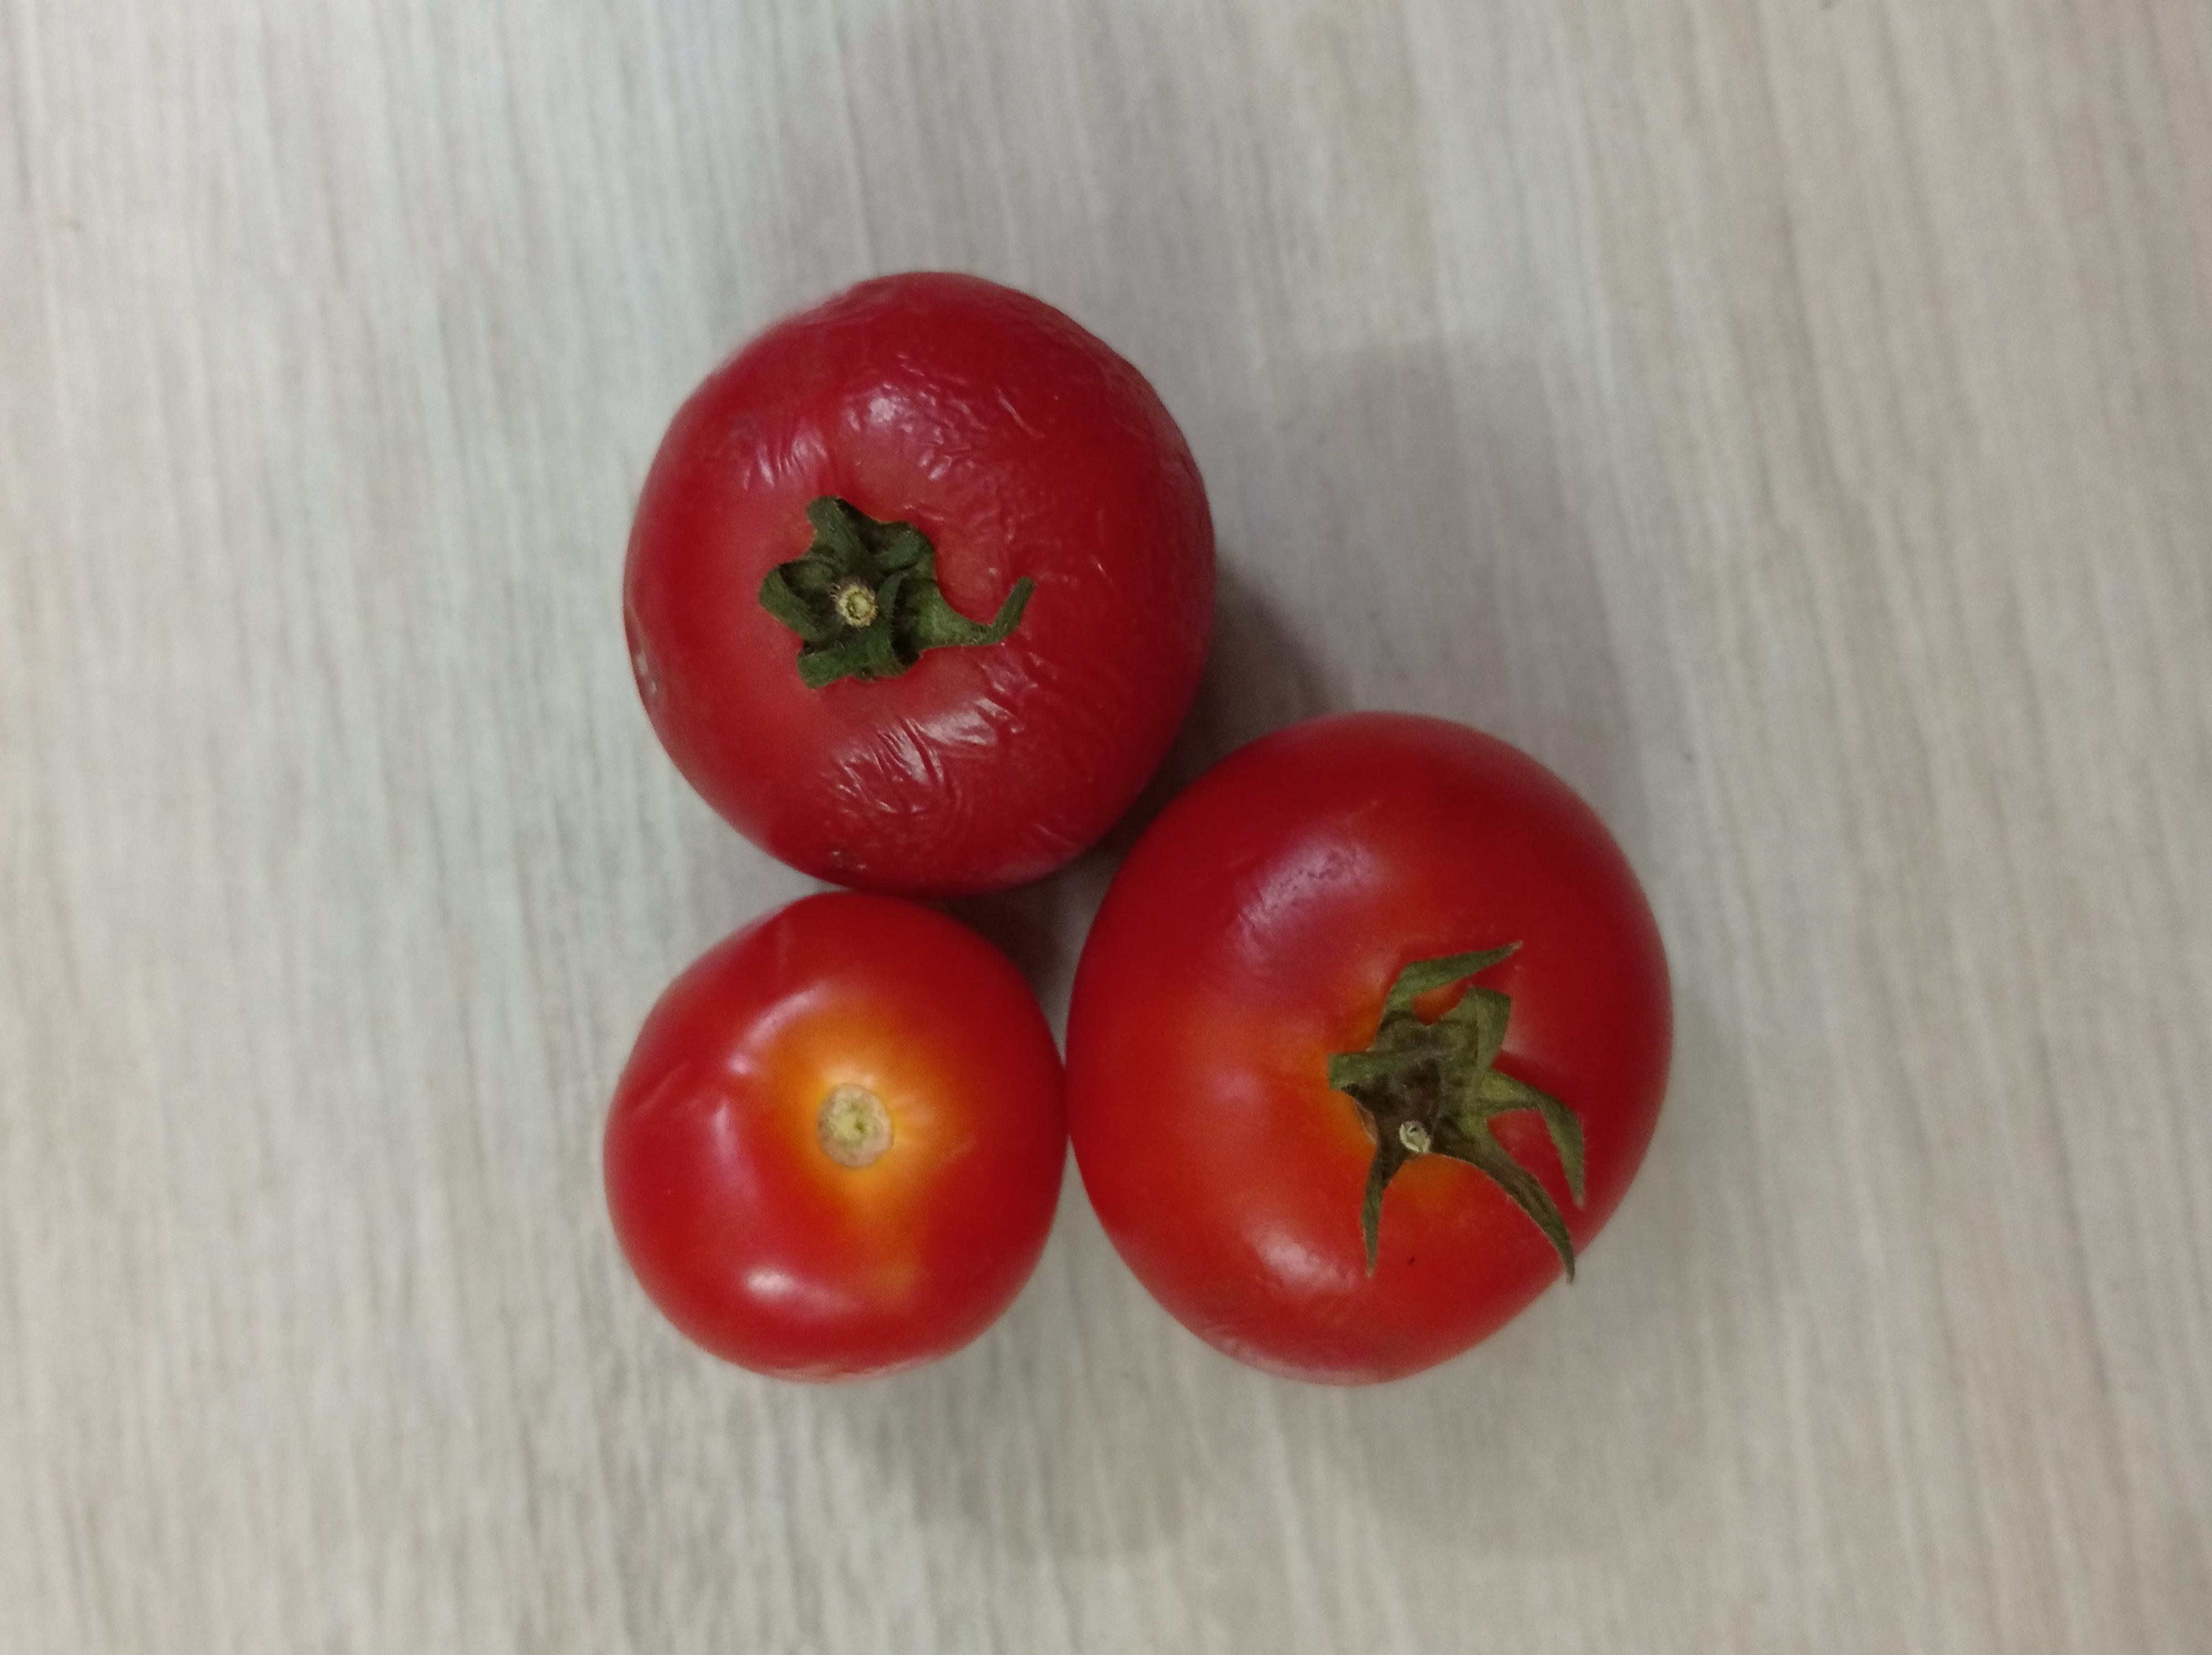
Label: Fresh